Stubenberg family

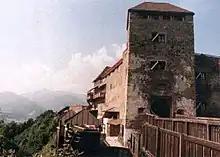
Oberkapfenberg

However, about one hundred years later, the Stubenbergs fought against the Habsburg Emperor Frederick III side by side with the Hungarian king Matthias Corvinus. Once Frederick had prevailed, the Stubenberg possessions were seized and the dynasty retired to their estates in Gutenberg and at Oberkapfenberg in Upper Styria. From 1739 the Styrian branch of the family resided in the town of Kapfenberg.